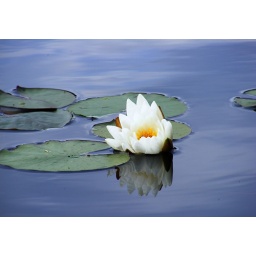
From kayak -- I love the shades of blue created by the cloud relections in the water